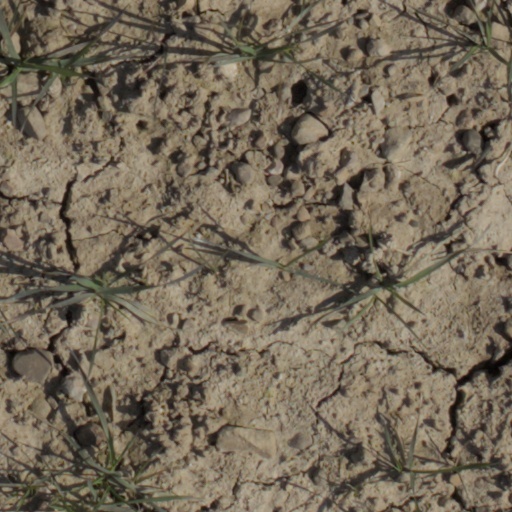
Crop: wheat